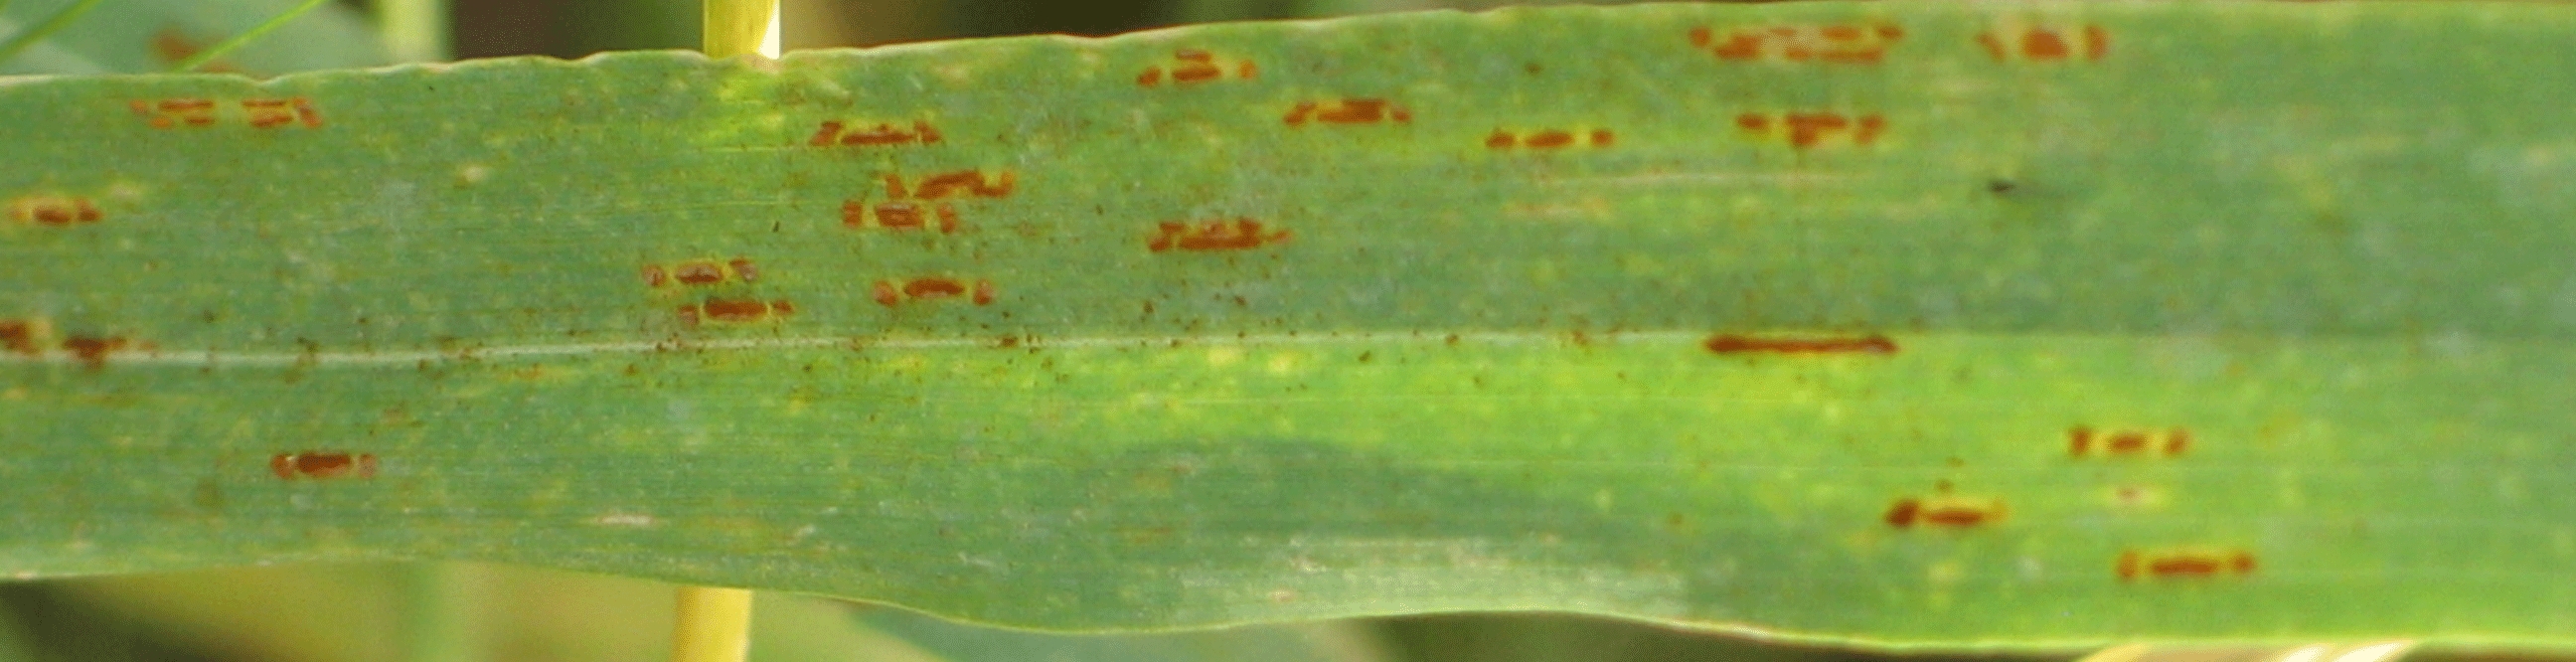
Label: Wheat___Brown_Rust